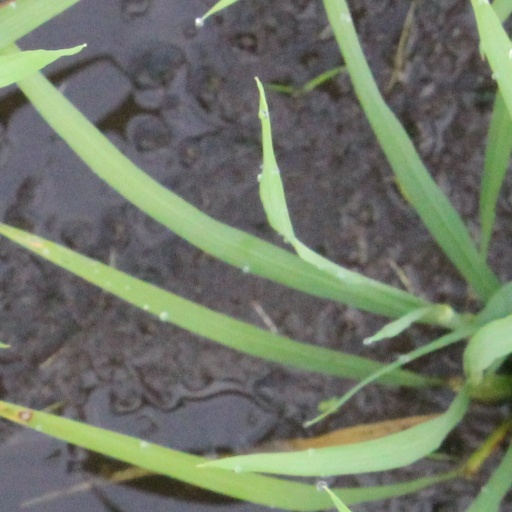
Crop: rice